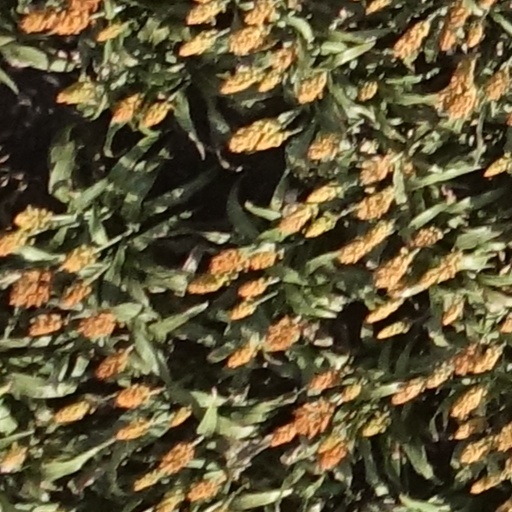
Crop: sorghum